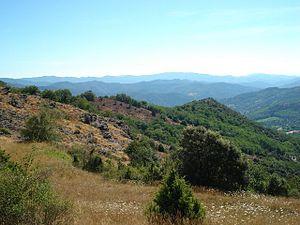
Le sentier de grande randonnée 44 relie Les Vans à Champerboux. Il traverse les départements de l'Ardèche, du Gard et de la Lozère.